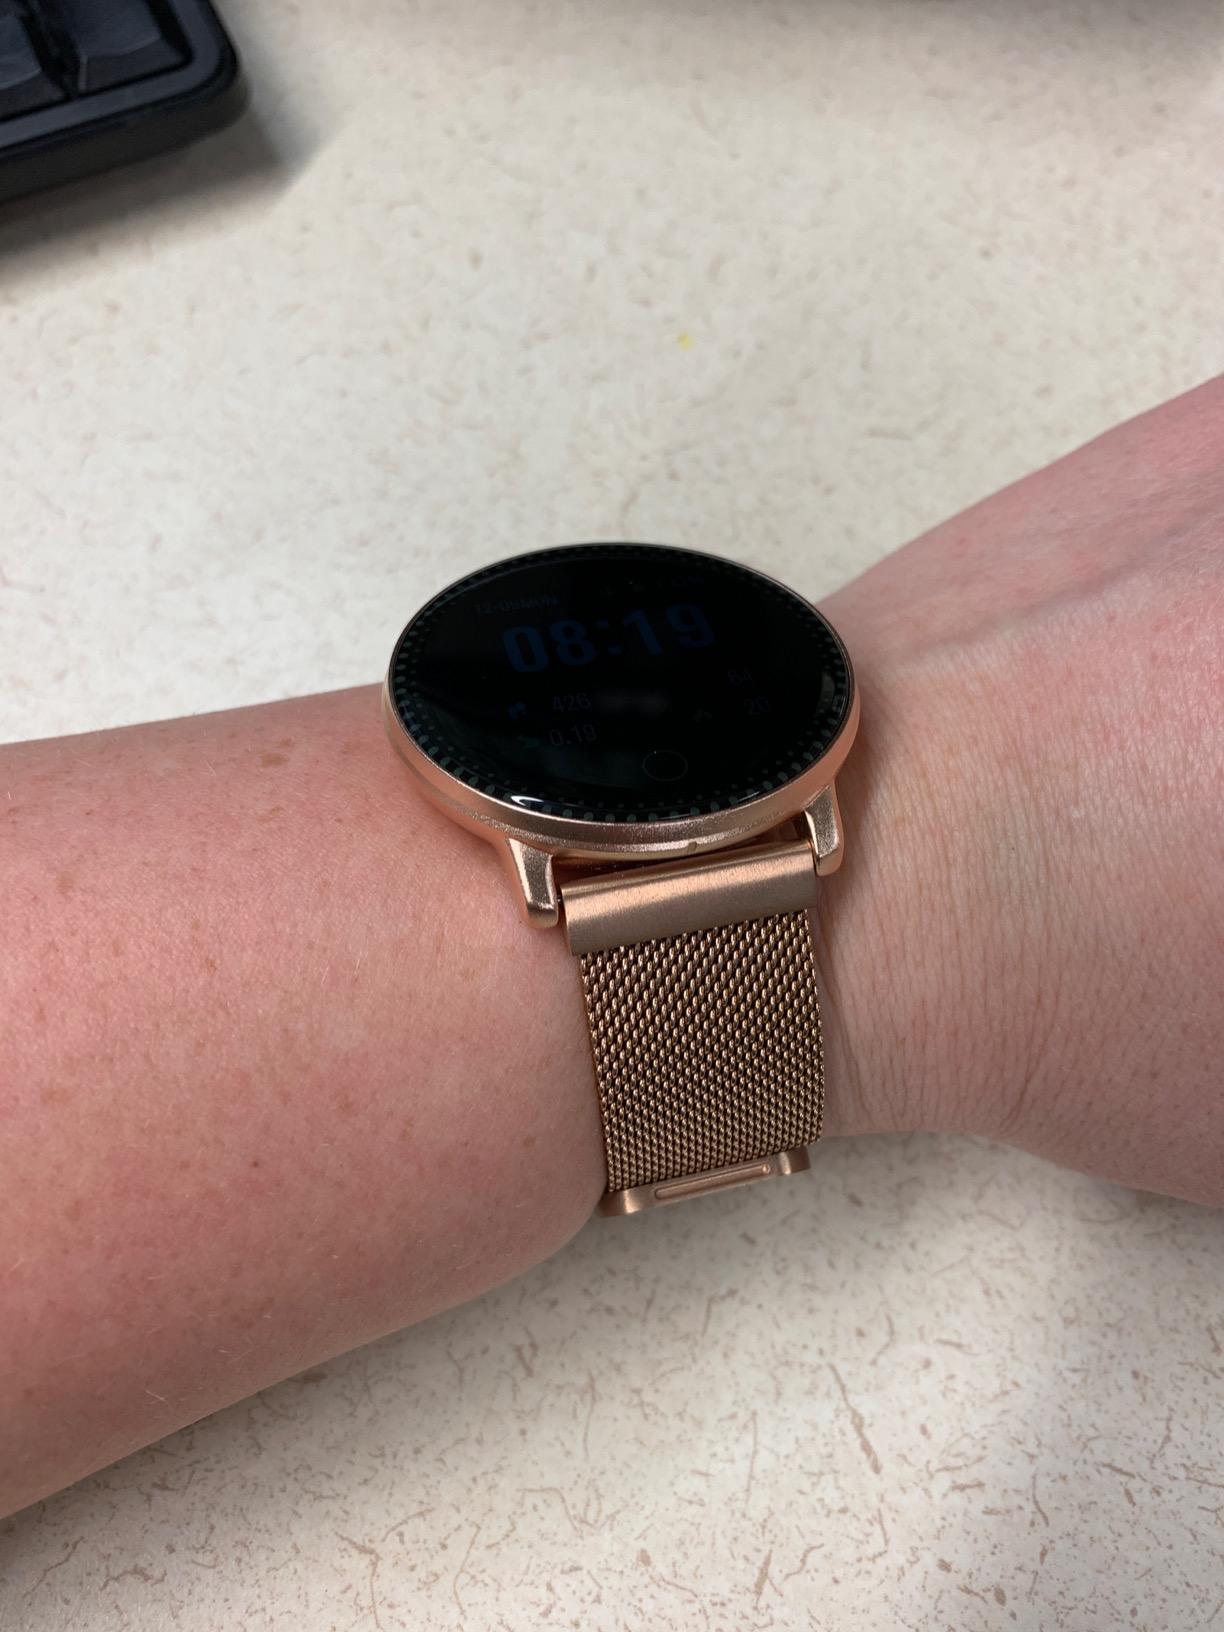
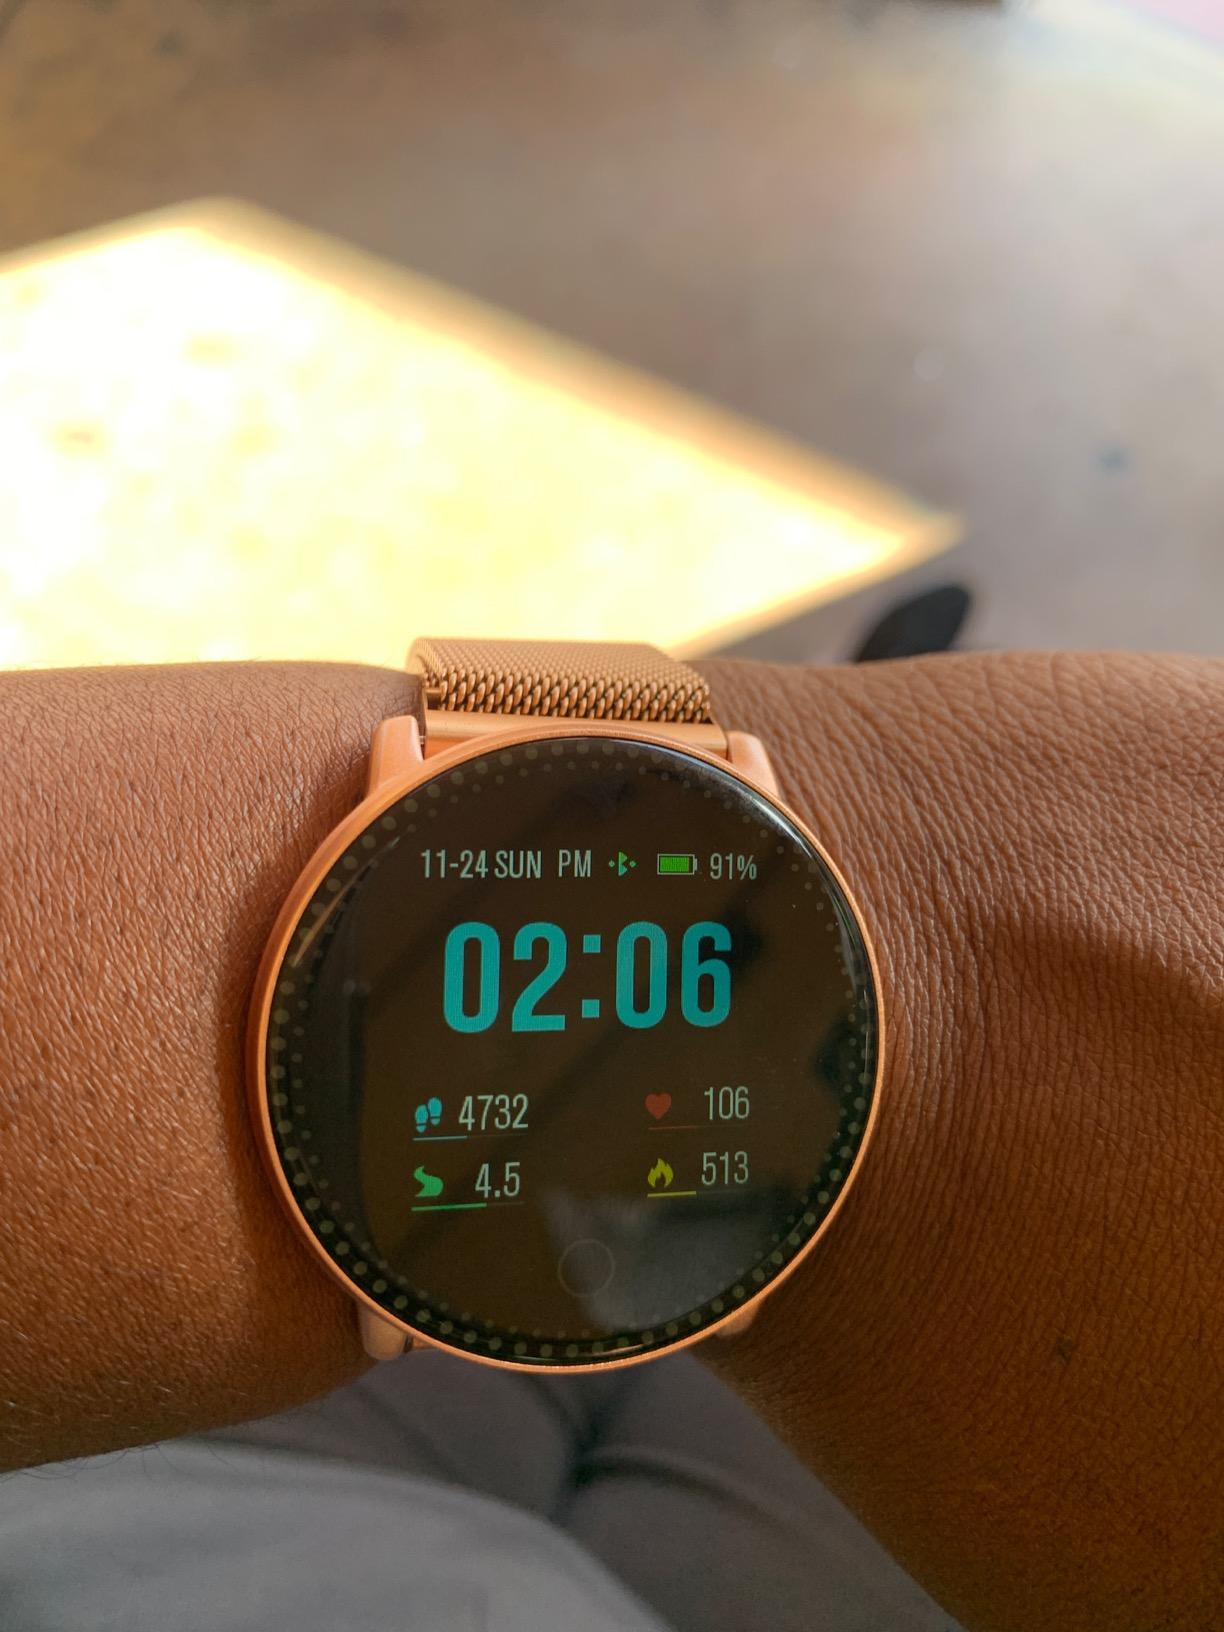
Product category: smartwatch
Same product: yes